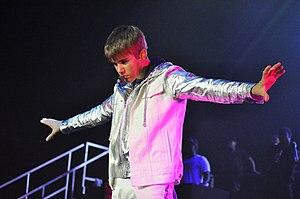
Justin Bieber, de son nom complet Justin Drew Bieber, né le 1ᵉʳ mars 1994 à London, est un auteur-compositeur-interprète et acteur canadien.